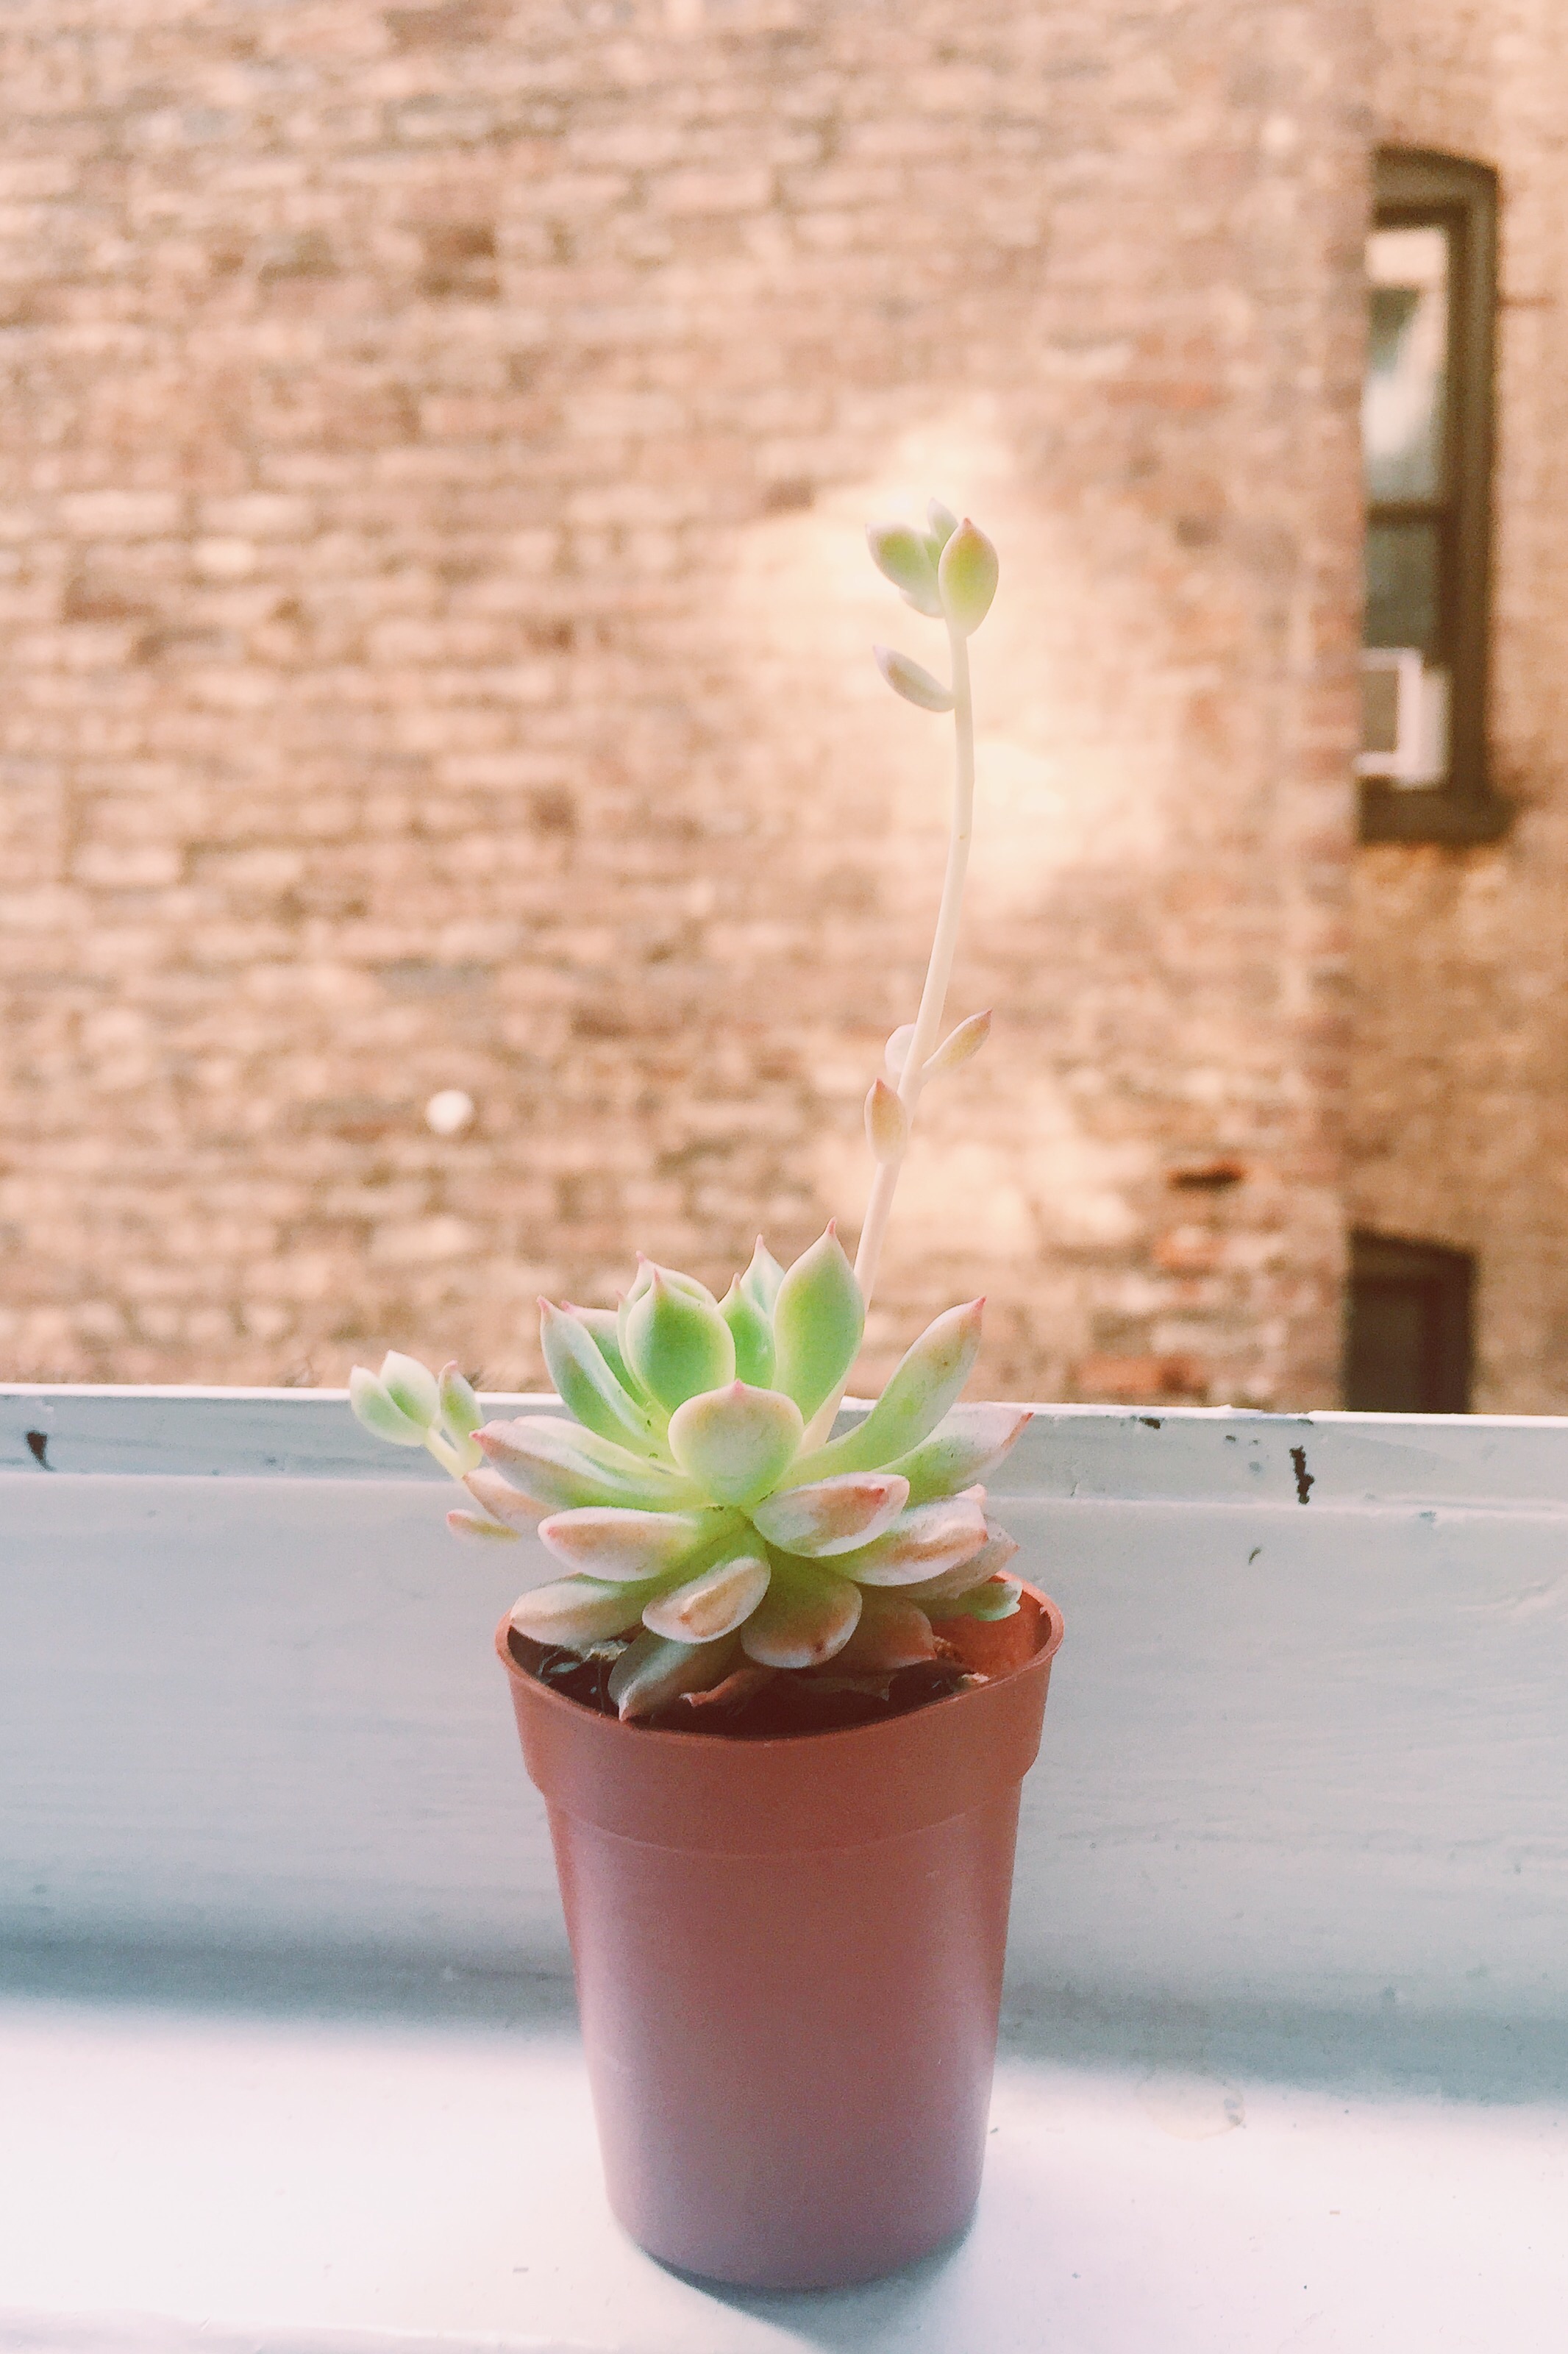
plant, flower, green, flowerpot, flowering plant, land plant